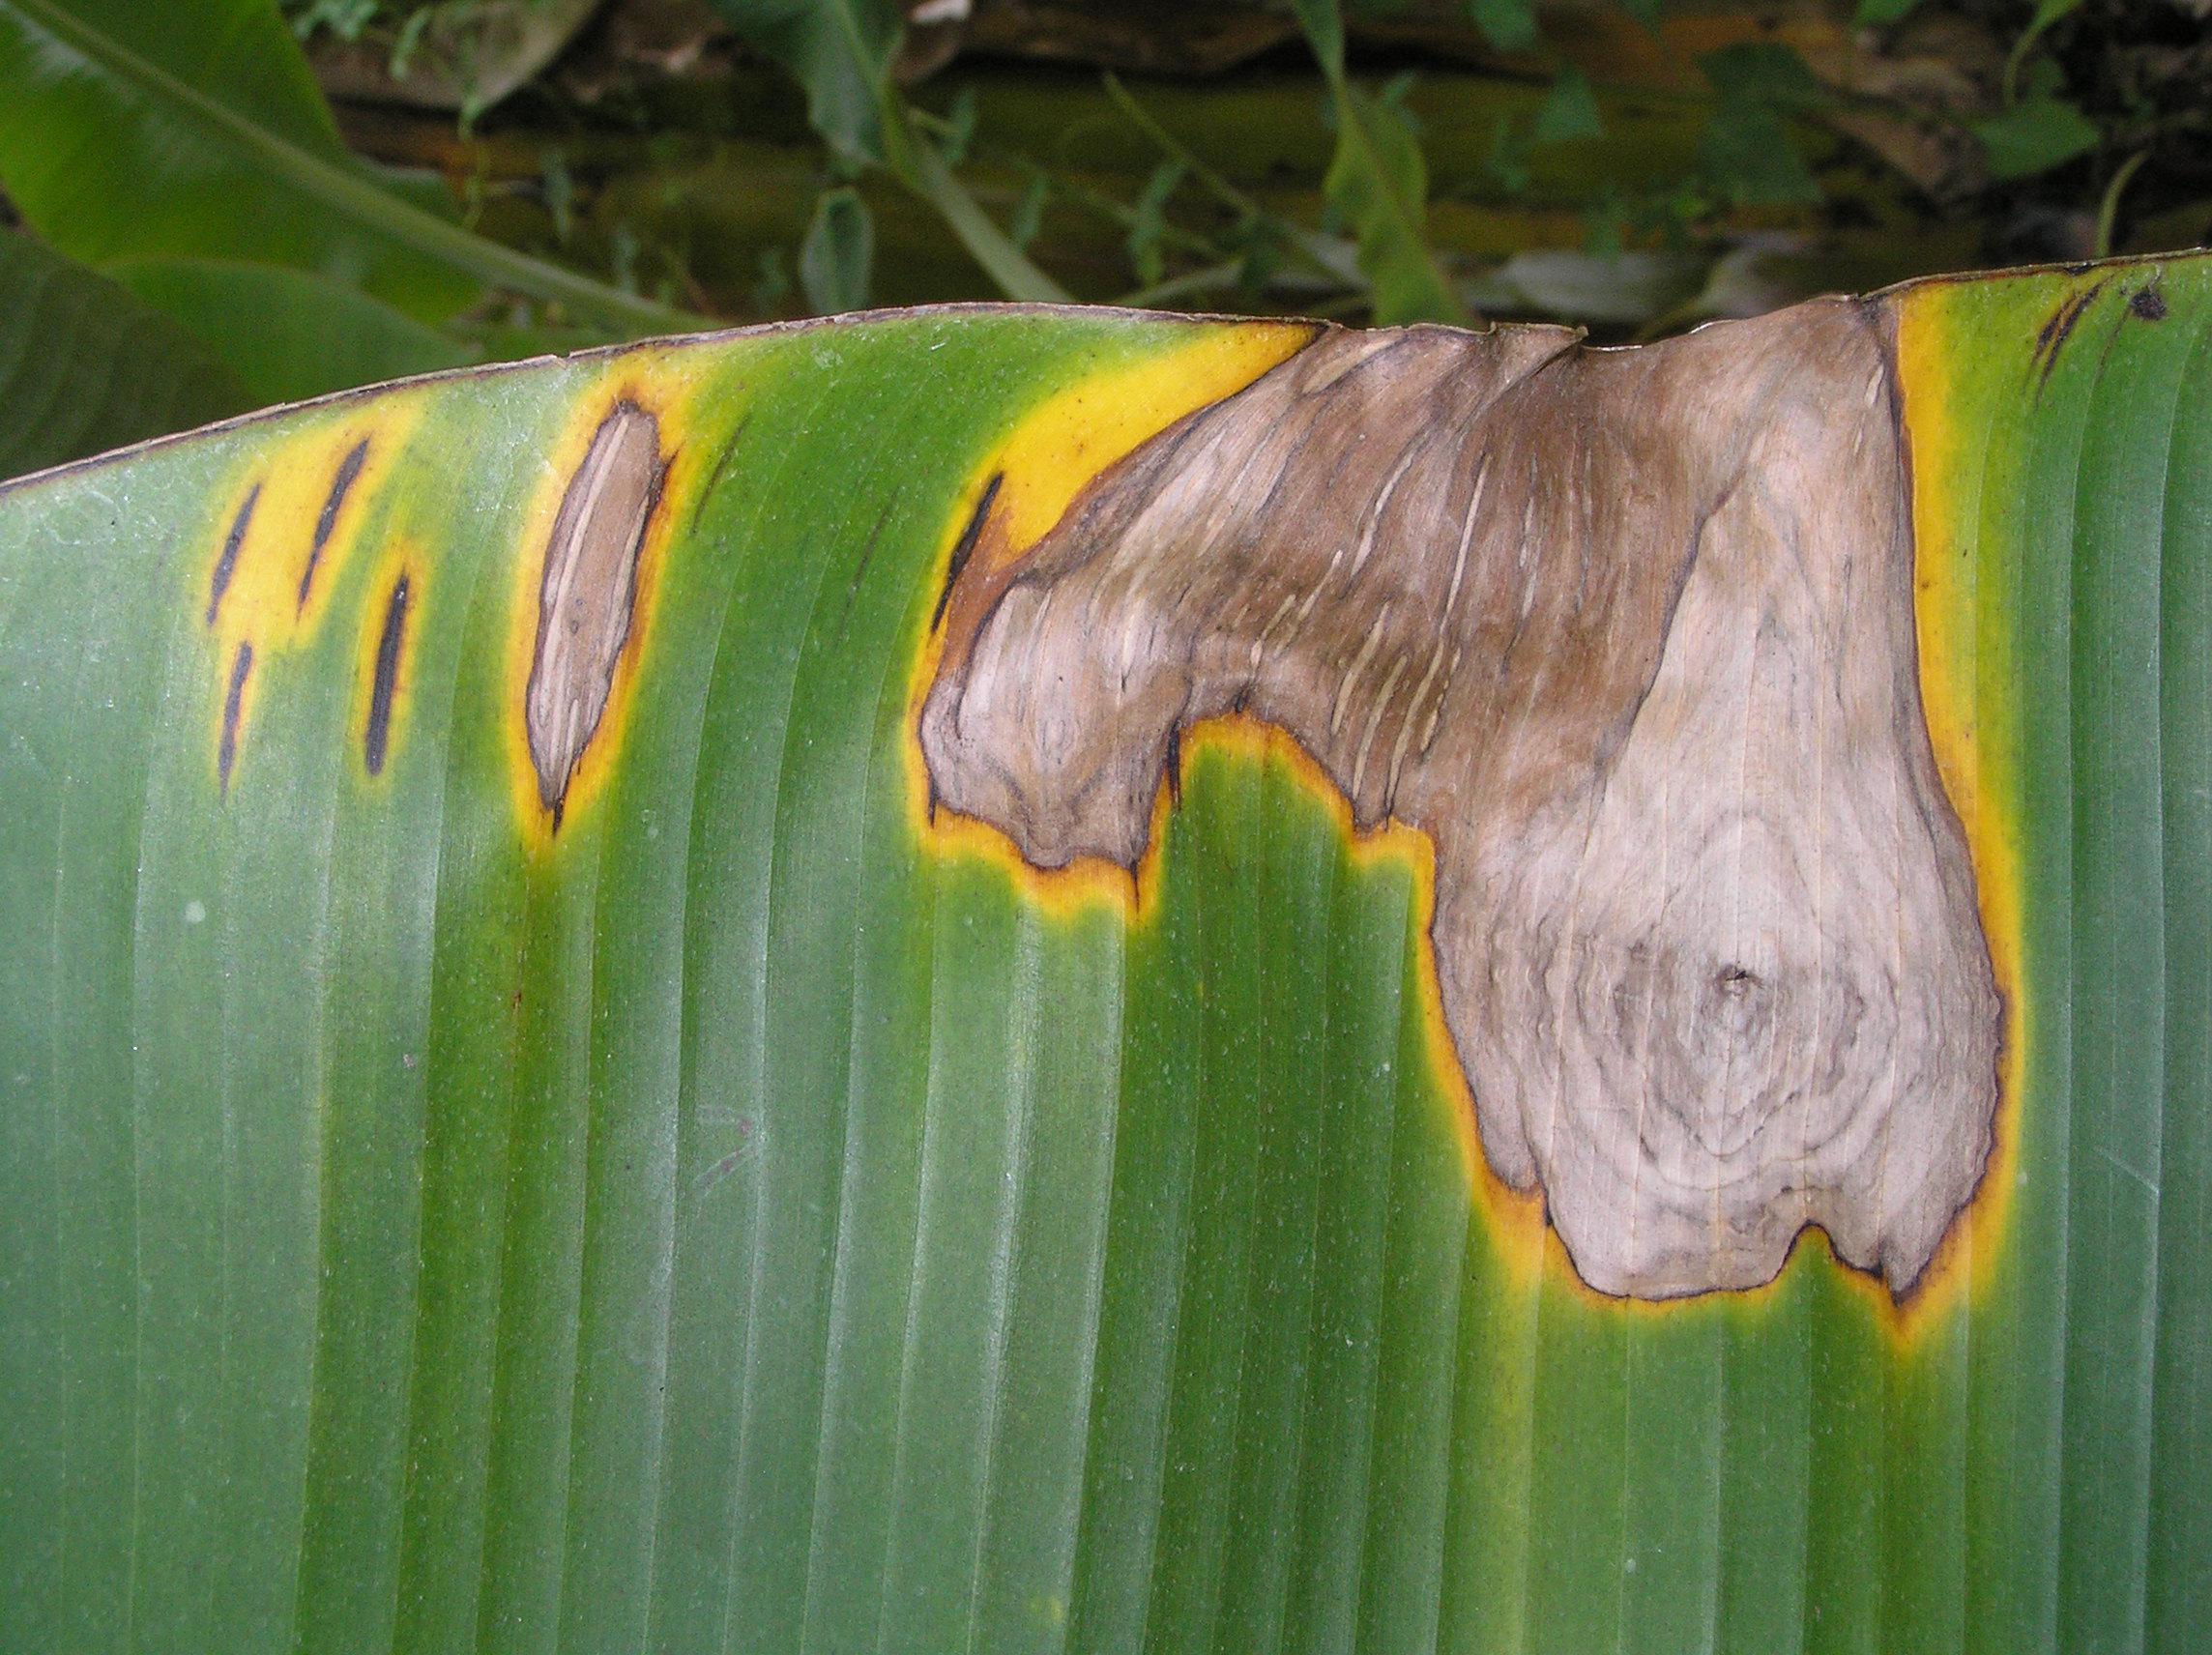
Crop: unknown
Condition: banana_banana_cordana_spot